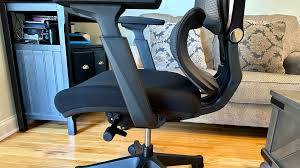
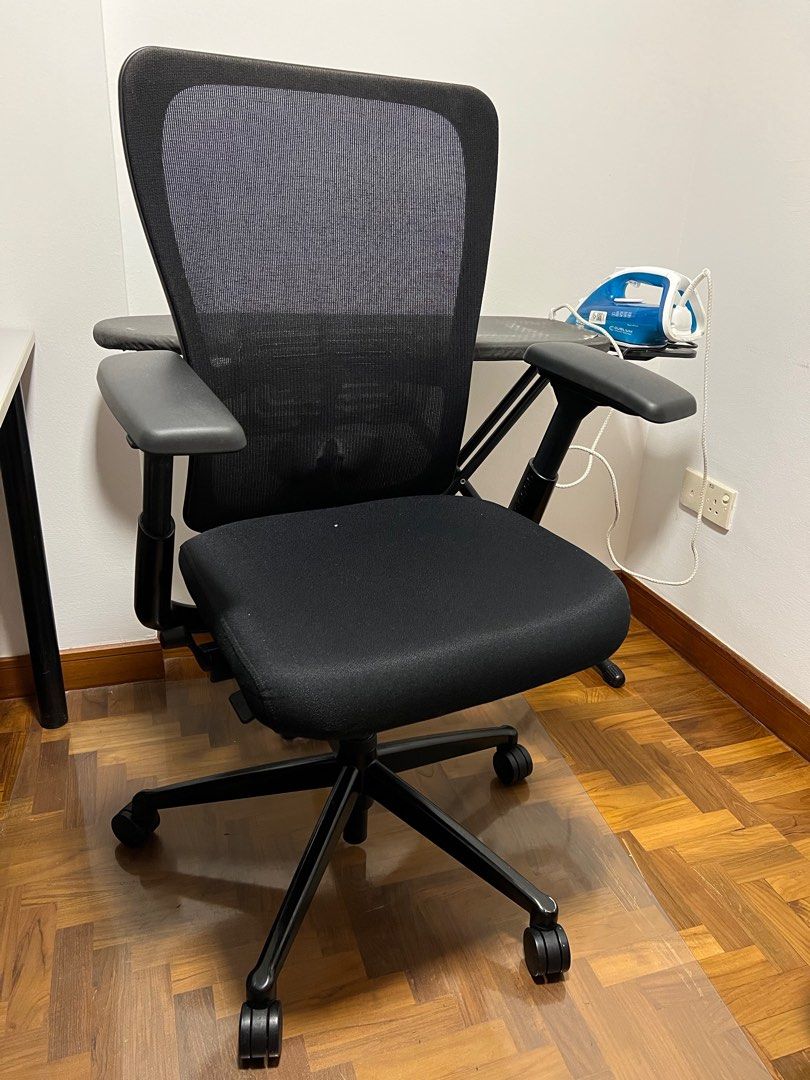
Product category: items_chair
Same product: no